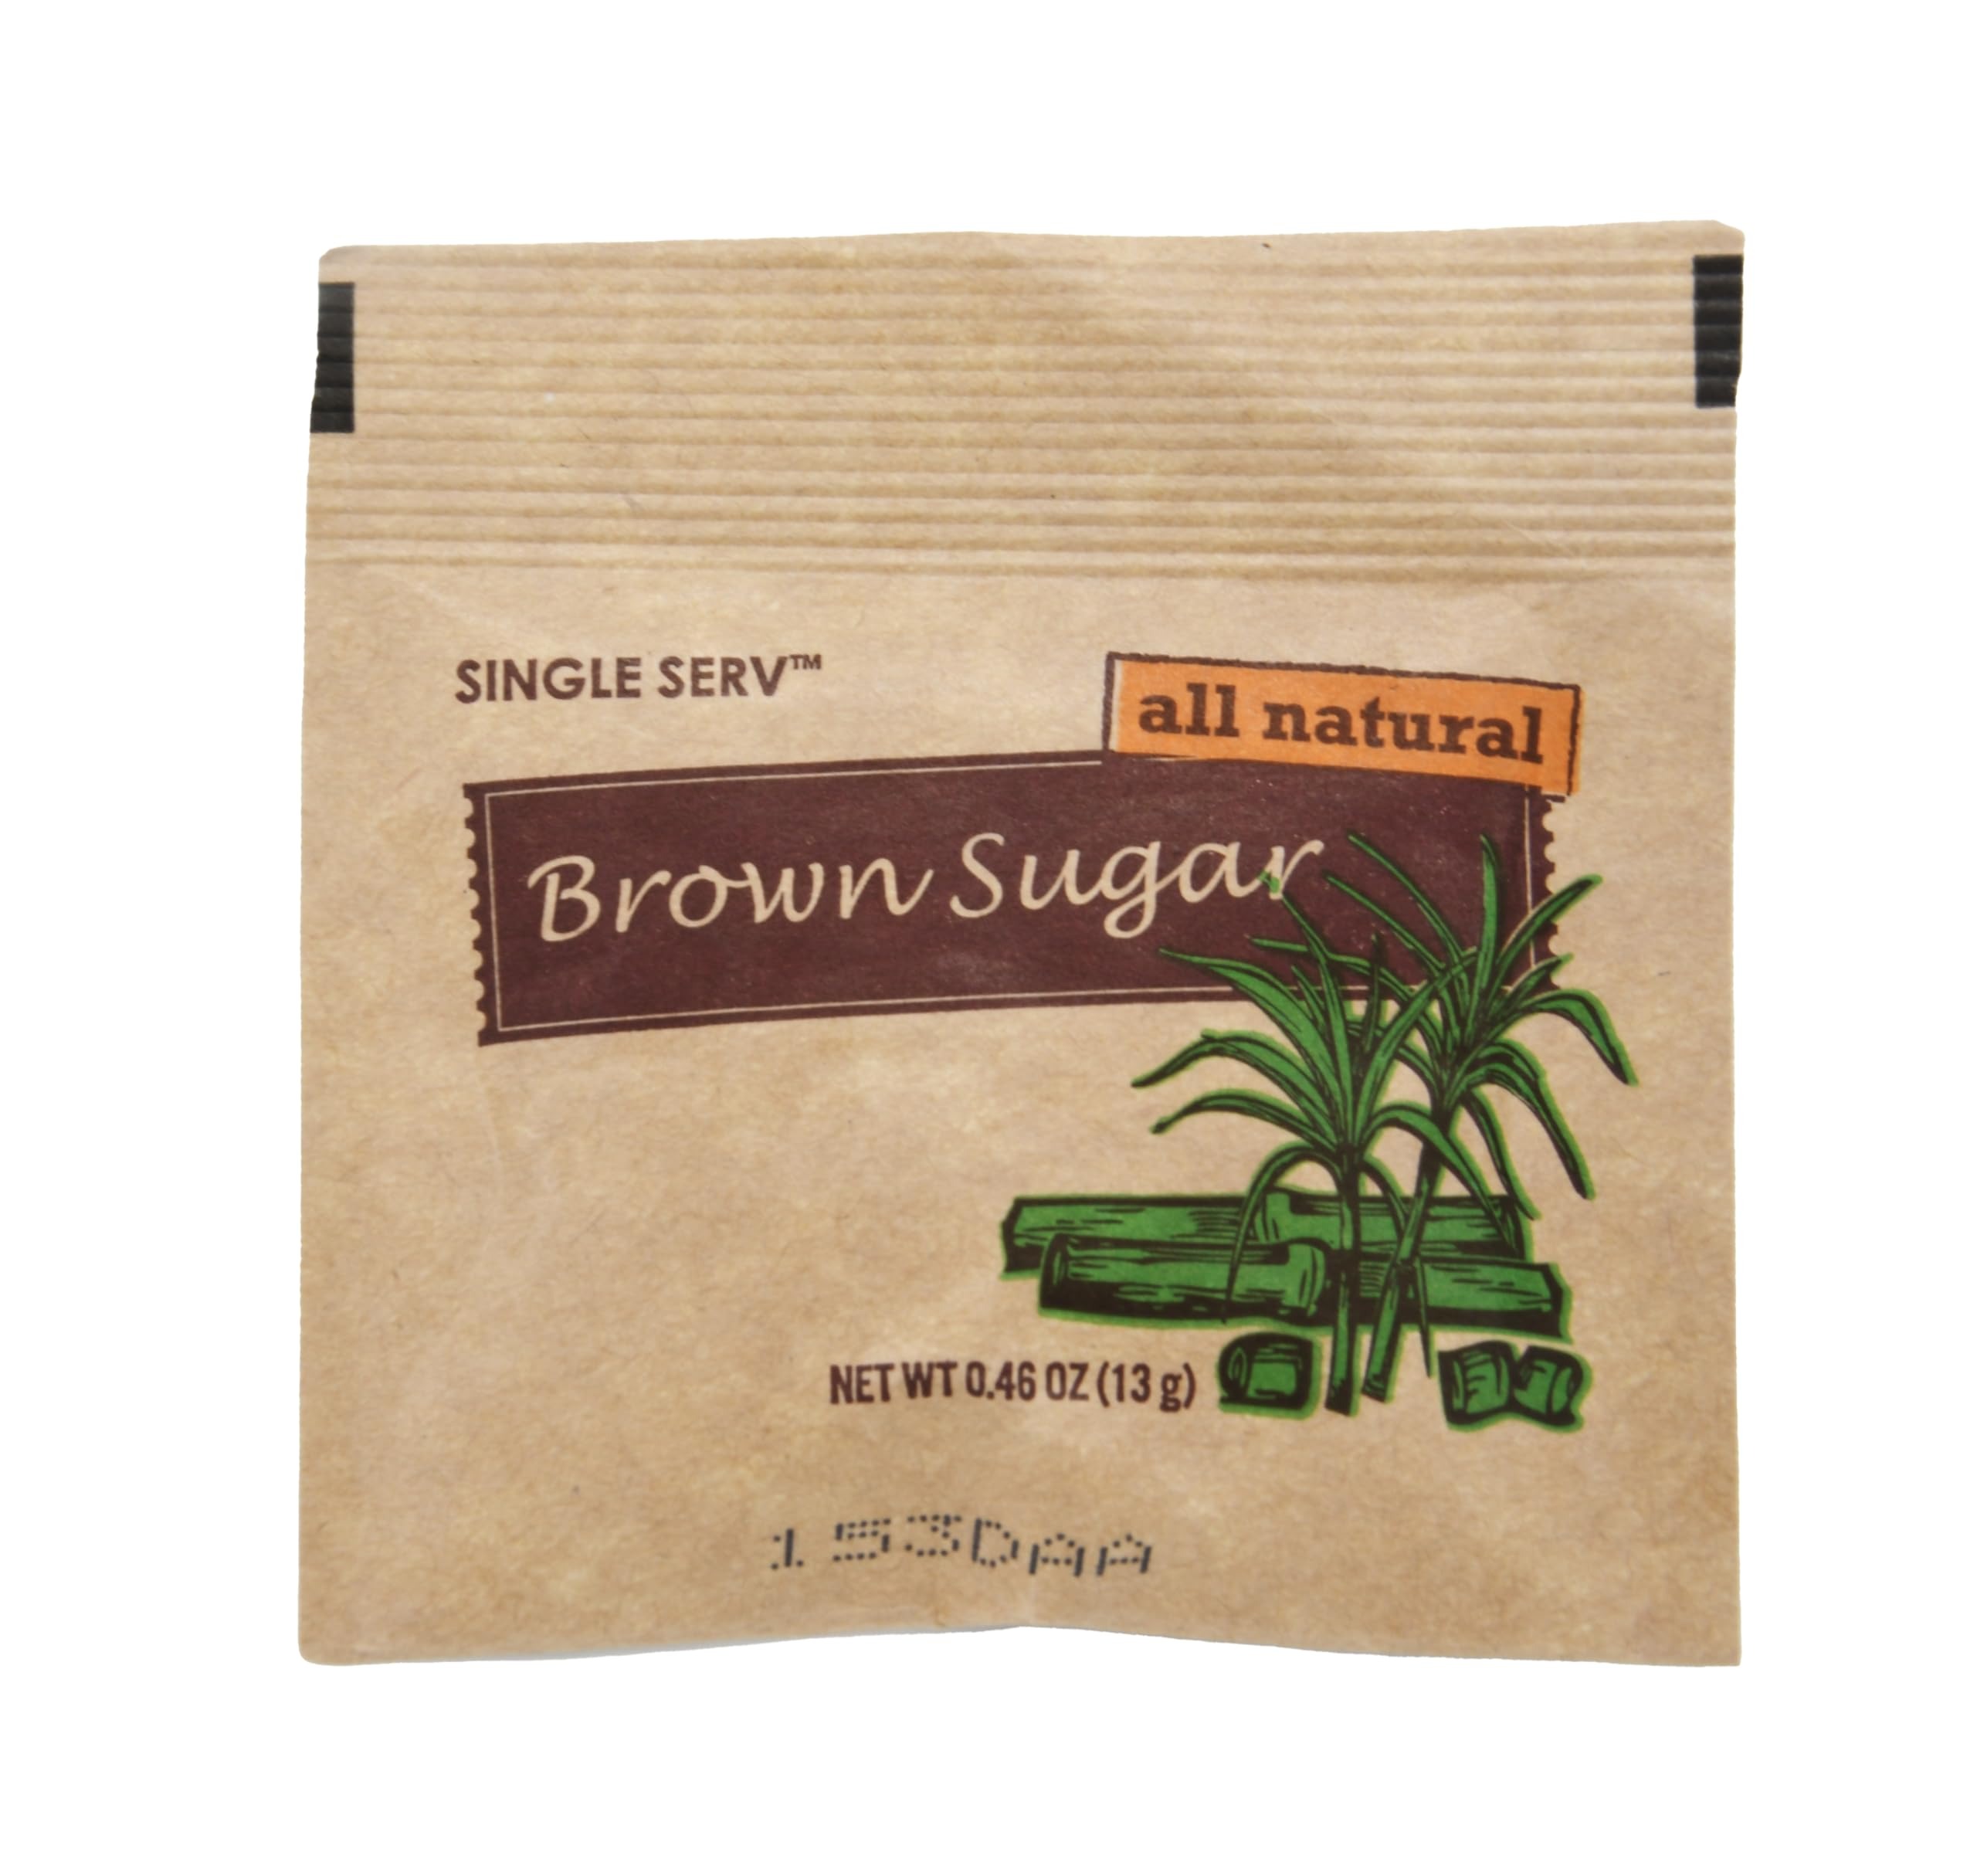
Item Name: Single Serv Brown Sugar Packets - All Natural Premium Quality, Easy To Open for Convenient Portion Control, Perfect for Condiment Stations - 96 Count, 13g Servings
Bullet Point 1: Premium Quality - All-natural brown sugar, made by coating fine granulated sugar with uniquely blended cane syrup to produce a golden, moist brown sugar to ensure a sweet caramel flavor.
Bullet Point 2: Convenient Portion Control - Features 96 individual packets making these perfect for easy on-the-go use and an ideal addition for condiment stations and office break rooms.
Bullet Point 3: Low-Calorie Option - Each serving contains only 50 calories to complement a range of foods from oatmeal, yogurt, granola, grits, hot or cold cereals, and fresh fruit.
Bullet Point 4: Mess-Free - Easy-to-open packets minimize mess and waste, providing a hassle-free solution for enjoying sweet brown sugar anytime, anywhere.
Bullet Point 5: Made in the USA - Produced with care in the United States for quality assurance and your peace of mind.
Value: 43.68
Unit: Ounce

Price: 67.6